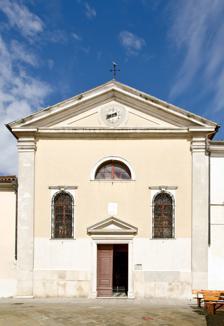
Building: St. Bassus's Church
Country: Unknown
Year built: 1731
Exterior St. Bassus's Church ( Slovene : cerkev svetega Basa ; Italian : chiesa di San Basso ) is a church on Prešeren Square ( Prešernov trg ; Italian : piazza Prešeren ) in Koper , a port town in southwestern Slovenia . It has the function of a chapel of the Parish of Koper–Assumption of Mary (the cathedral parish ). The building, which dates from the end of the 16th century, at first served as a hospital of St. Nazarius and was consecrated as a church by Koper Bishop Paolo Naldini in 1706. It was significantly rebuilt in 1731. It has a Baroque interior with a single nave and a flat ceiling. The rich Baroque interior furnishings include the main altar with images of St. Nazarius and St. Bassus , a statue of St. Bassus in the vestry , and a Romanesque crucifix from about 1120, later Gothicised, that was believed to have miraculous powers ( Italian : Crocifisso miracoloso ). It is made of polychrome wood and depicts a triumphant Christ. Wikimedia Commons has media related to St. Bassus's Church (Koper) . v t e Urban Municipality of Koper Settlements Administrative seat: Koper Current Abitanti Babiči Barizoni Belvedur Bertoki Bezovica Bočaji Bonini Boršt Bošamarin Brežec pri Podgorju Brezovica pri Gradinu Brič Butari Čentur Cepki Cerej Čežarji Črni Kal Črnotiče Dekani Dilici Dol pri Hrastovljah Dvori Elerji Fijeroga Gabrovica pri Črnem Kalu Galantiči Gažon Glem Gračišče Gradin Grinjan Grintovec Hrastovlje Hrvatini Kampel Karli Kastelec Kolomban Koromači–Boškini Kortine Koštabona Kozloviči Krkavče Krnica Kubed Labor Loka Lopar Lukini Manžan Marezige Maršiči Močunigi Montinjan Movraž Olika Osp Peraji Pisari Plavje Pobegi Podgorje Podpeč Poletiči Pomjan Popetre Prade Praproče Predloka Pregara Premančan Puče Rakitovec Rižana Rožar Šalara Šeki Sirči Škocjan Šmarje Smokvica Socerb Sočerga Sokoliči Spodnje Škofije Srgaši Stepani Sveti Anton Tinjan Topolovec Trebeše Triban Trsek Truške Tuljaki Vanganel Zabavlje Zanigrad Zazid Zgornje Škofije Župančiči Former Breči Kocjančiči Planjava Potok Rojči Semedela Škuljani Landmarks Koper Almerigogna Mansion Belgramoni–Tacco Mansion Brutti Mansion Carli Mansion Da Ponte Fountain Gravisi–Barbabianca Mansion Gravisi–Buttorai Mansion Loggia Palace Muda Gate Prešeren Square Praetorian Palace St. Bassus's Church St. James's Church Tito Square Vergerius Square Elsewhere Dekani Parish Church Hrastovlje Church Notable people Zvest Apollonio Gian Rinaldo Carli Vittore Carpaccio Boris Cavazza Giorgio Cobolli Lucija Čok Zlatko Dedić Lorella Flego Pier Antonio Quarantotti Gambini Lucrezio Gravisi Franco Juri Tinkara Kovač Igor Pribac Tomaž Šalamun Santorio Santorio Nazario Sauro Spartaco Schergat Francesco Trevisani Pier Paolo Vergerio Pier Paolo Vergerio the Elder Vittorio Italico Zupelli 45°32′42.49″N 13°43′48.67″E / 45.5451361°N 13.7301861°E / 45.5451361; 13.7301861 This article about a church building or other Christian place of worship in Slovenia is a stub . You can help Wikipedia by expanding it . v t e